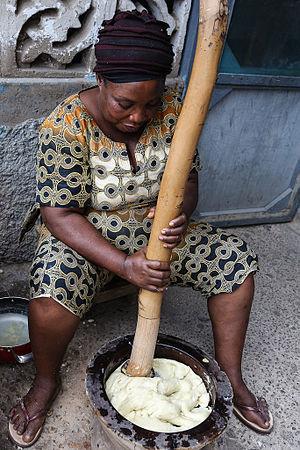
Le foufou ou fufu est une pâte comestible, solide ou molle selon le goût du consommateur, réalisée à partir de farines ou tubercules bouillies et pilées. C’est un aliment de base pour de nombreuses populations d’Afrique équatoriale. Il est fabriqué à partir de manioc, de maïs, de banane plantain ou d'igname et se mange avec une sauce en accompagnement. C'est un plat très apprécié dans toute l’Afrique surtout en Afrique de l'Ouest.